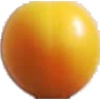
Label: cherry_wax_yellow